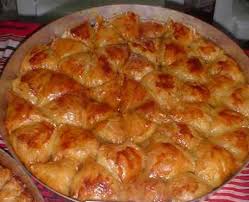
Yemek: borek